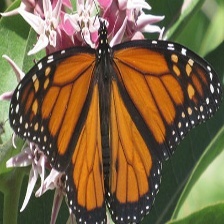
Species: MONARCH
Butterfly family (ImageNet category): monarch